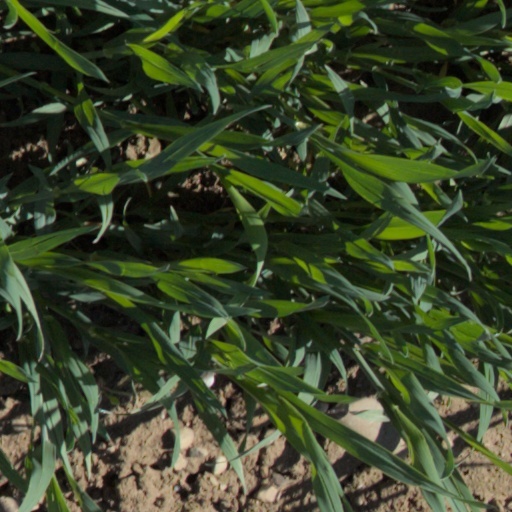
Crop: wheat